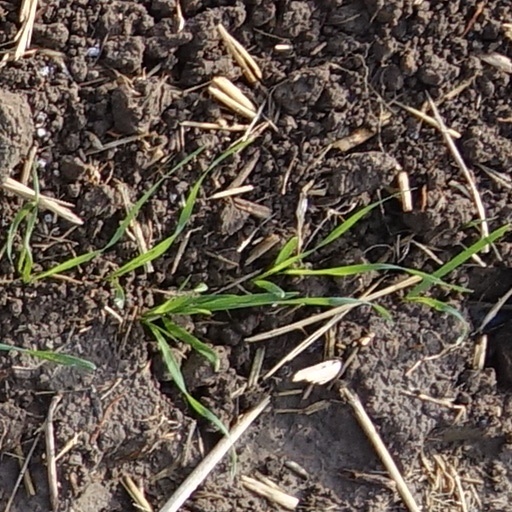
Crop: wheat